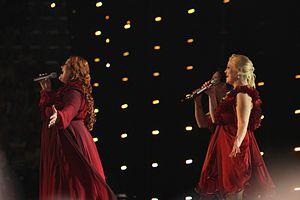
L’Islande participe au Concours Eurovision de la chanson, depuis sa trente-et-unième édition, en 1986, et ne l’a encore jamais remporté. Elle reste ainsi depuis la victoire de la Finlande en 2006, la seule nation nordique à n'avoir jamais remporté le concours.